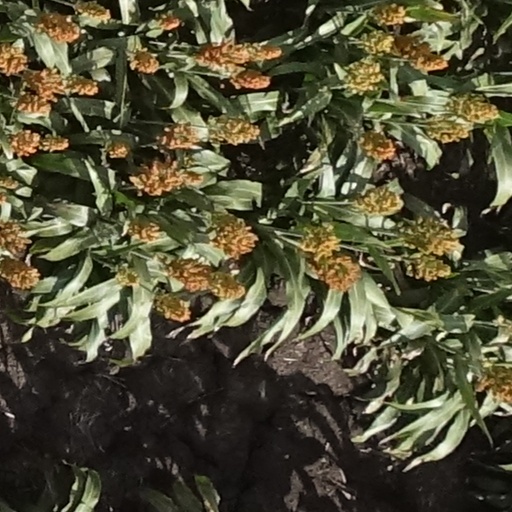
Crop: sorghum